Speed bump

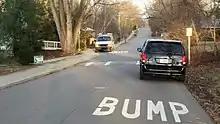
Speed bump and warning signs

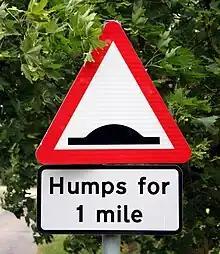
A road sign "Humps for 1 mile" in Hertfordshire, England

Speed bumps (also called traffic thresholds, speed breakers or sleeping policemen) are a class of traffic calming devices that use vertical deflection to slow motor-vehicle traffic in order to improve safety conditions. Variations include the speed hump, speed cushion, and speed table.